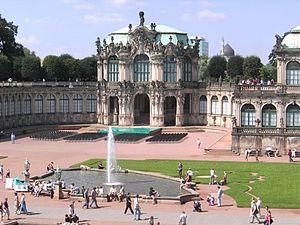
L’architecture baroque apparaît au début du XVIIᵉ siècle en Italie et se propage rapidement dans toute l'Europe. Elle utilise le vocabulaire esthétique de l'architecture Renaissance d'une façon nouvelle, plus rhétorique, plus théâtrale, plus ostensible, afin de servir le projet absolutiste et triomphal de l'Église et des Etats. L'architecture baroque, comme le baroque lui-même, est caractérisée par un usage opulent et tourmenté des matières, des jeux d'ombre, de lumière et de couleurs.